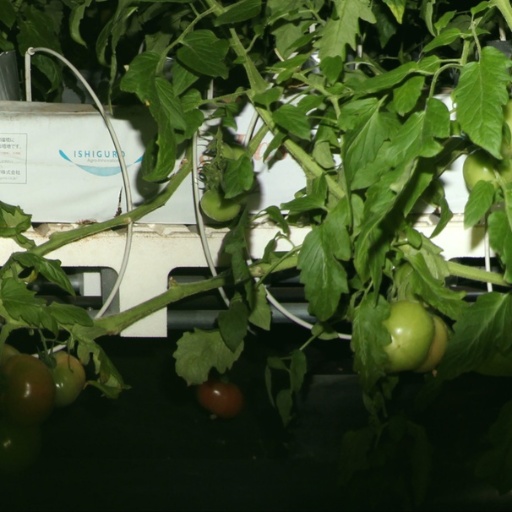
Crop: tomato